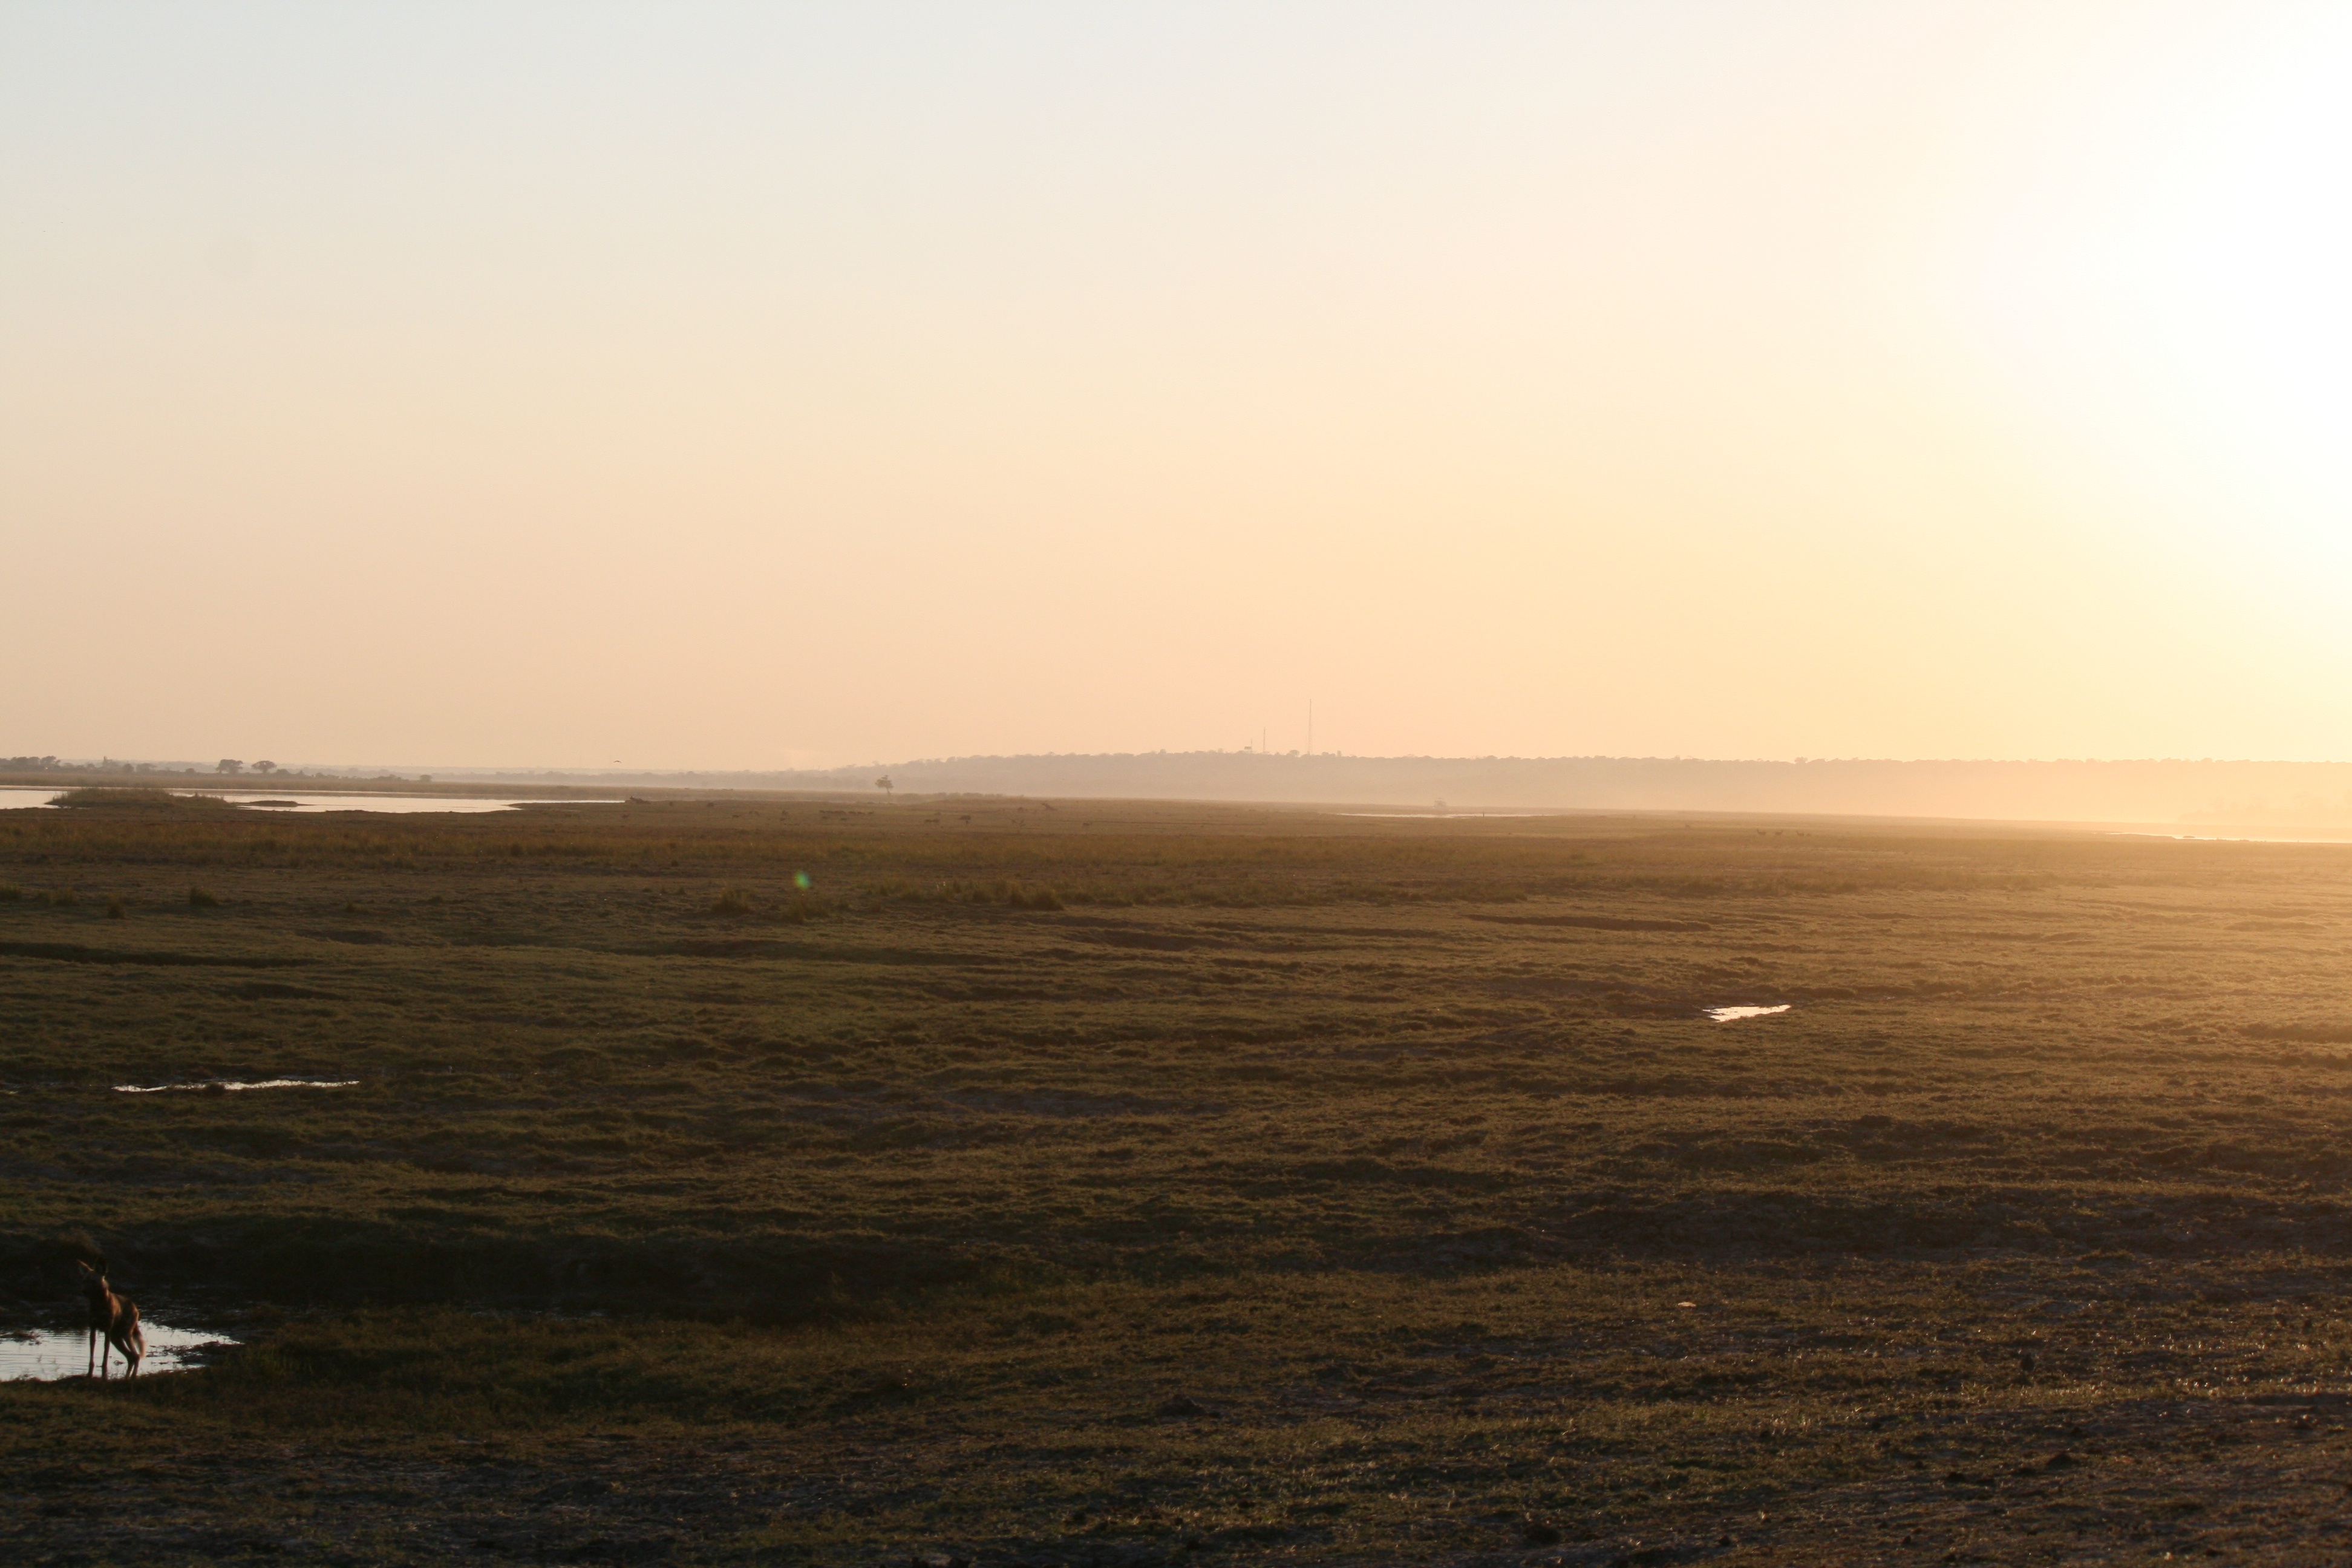
beach, landscape, sea, coast, sand, ocean, horizon, sunrise, sunset, sunlight, morning, shore, wave, dawn, dusk, evening, bay, plain, body of water, cape, natural environment, atmospheric phenomenon